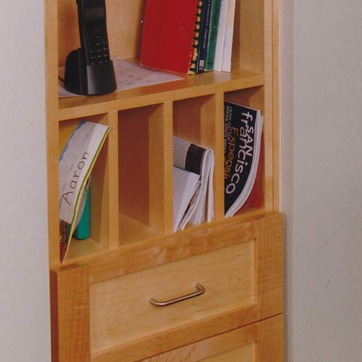
Material: paper